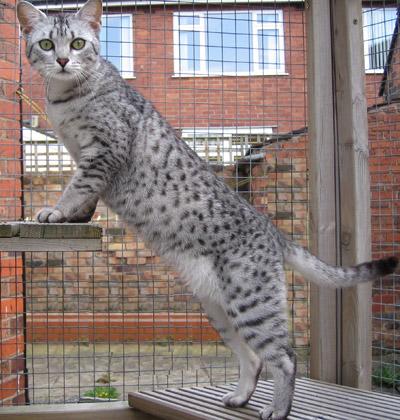
Breed: Egyptian Mau